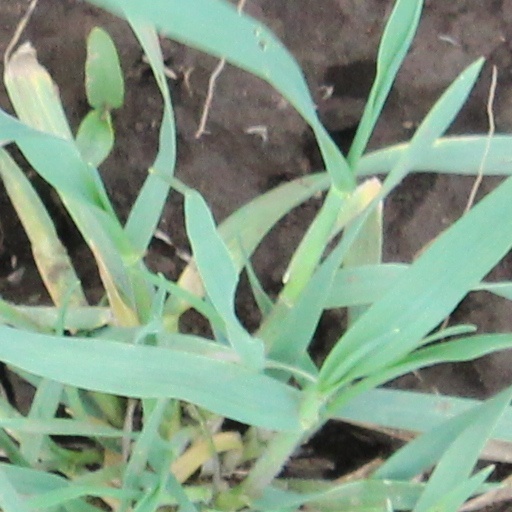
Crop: wheat